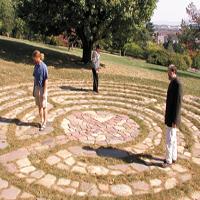
Weather: sun or clear